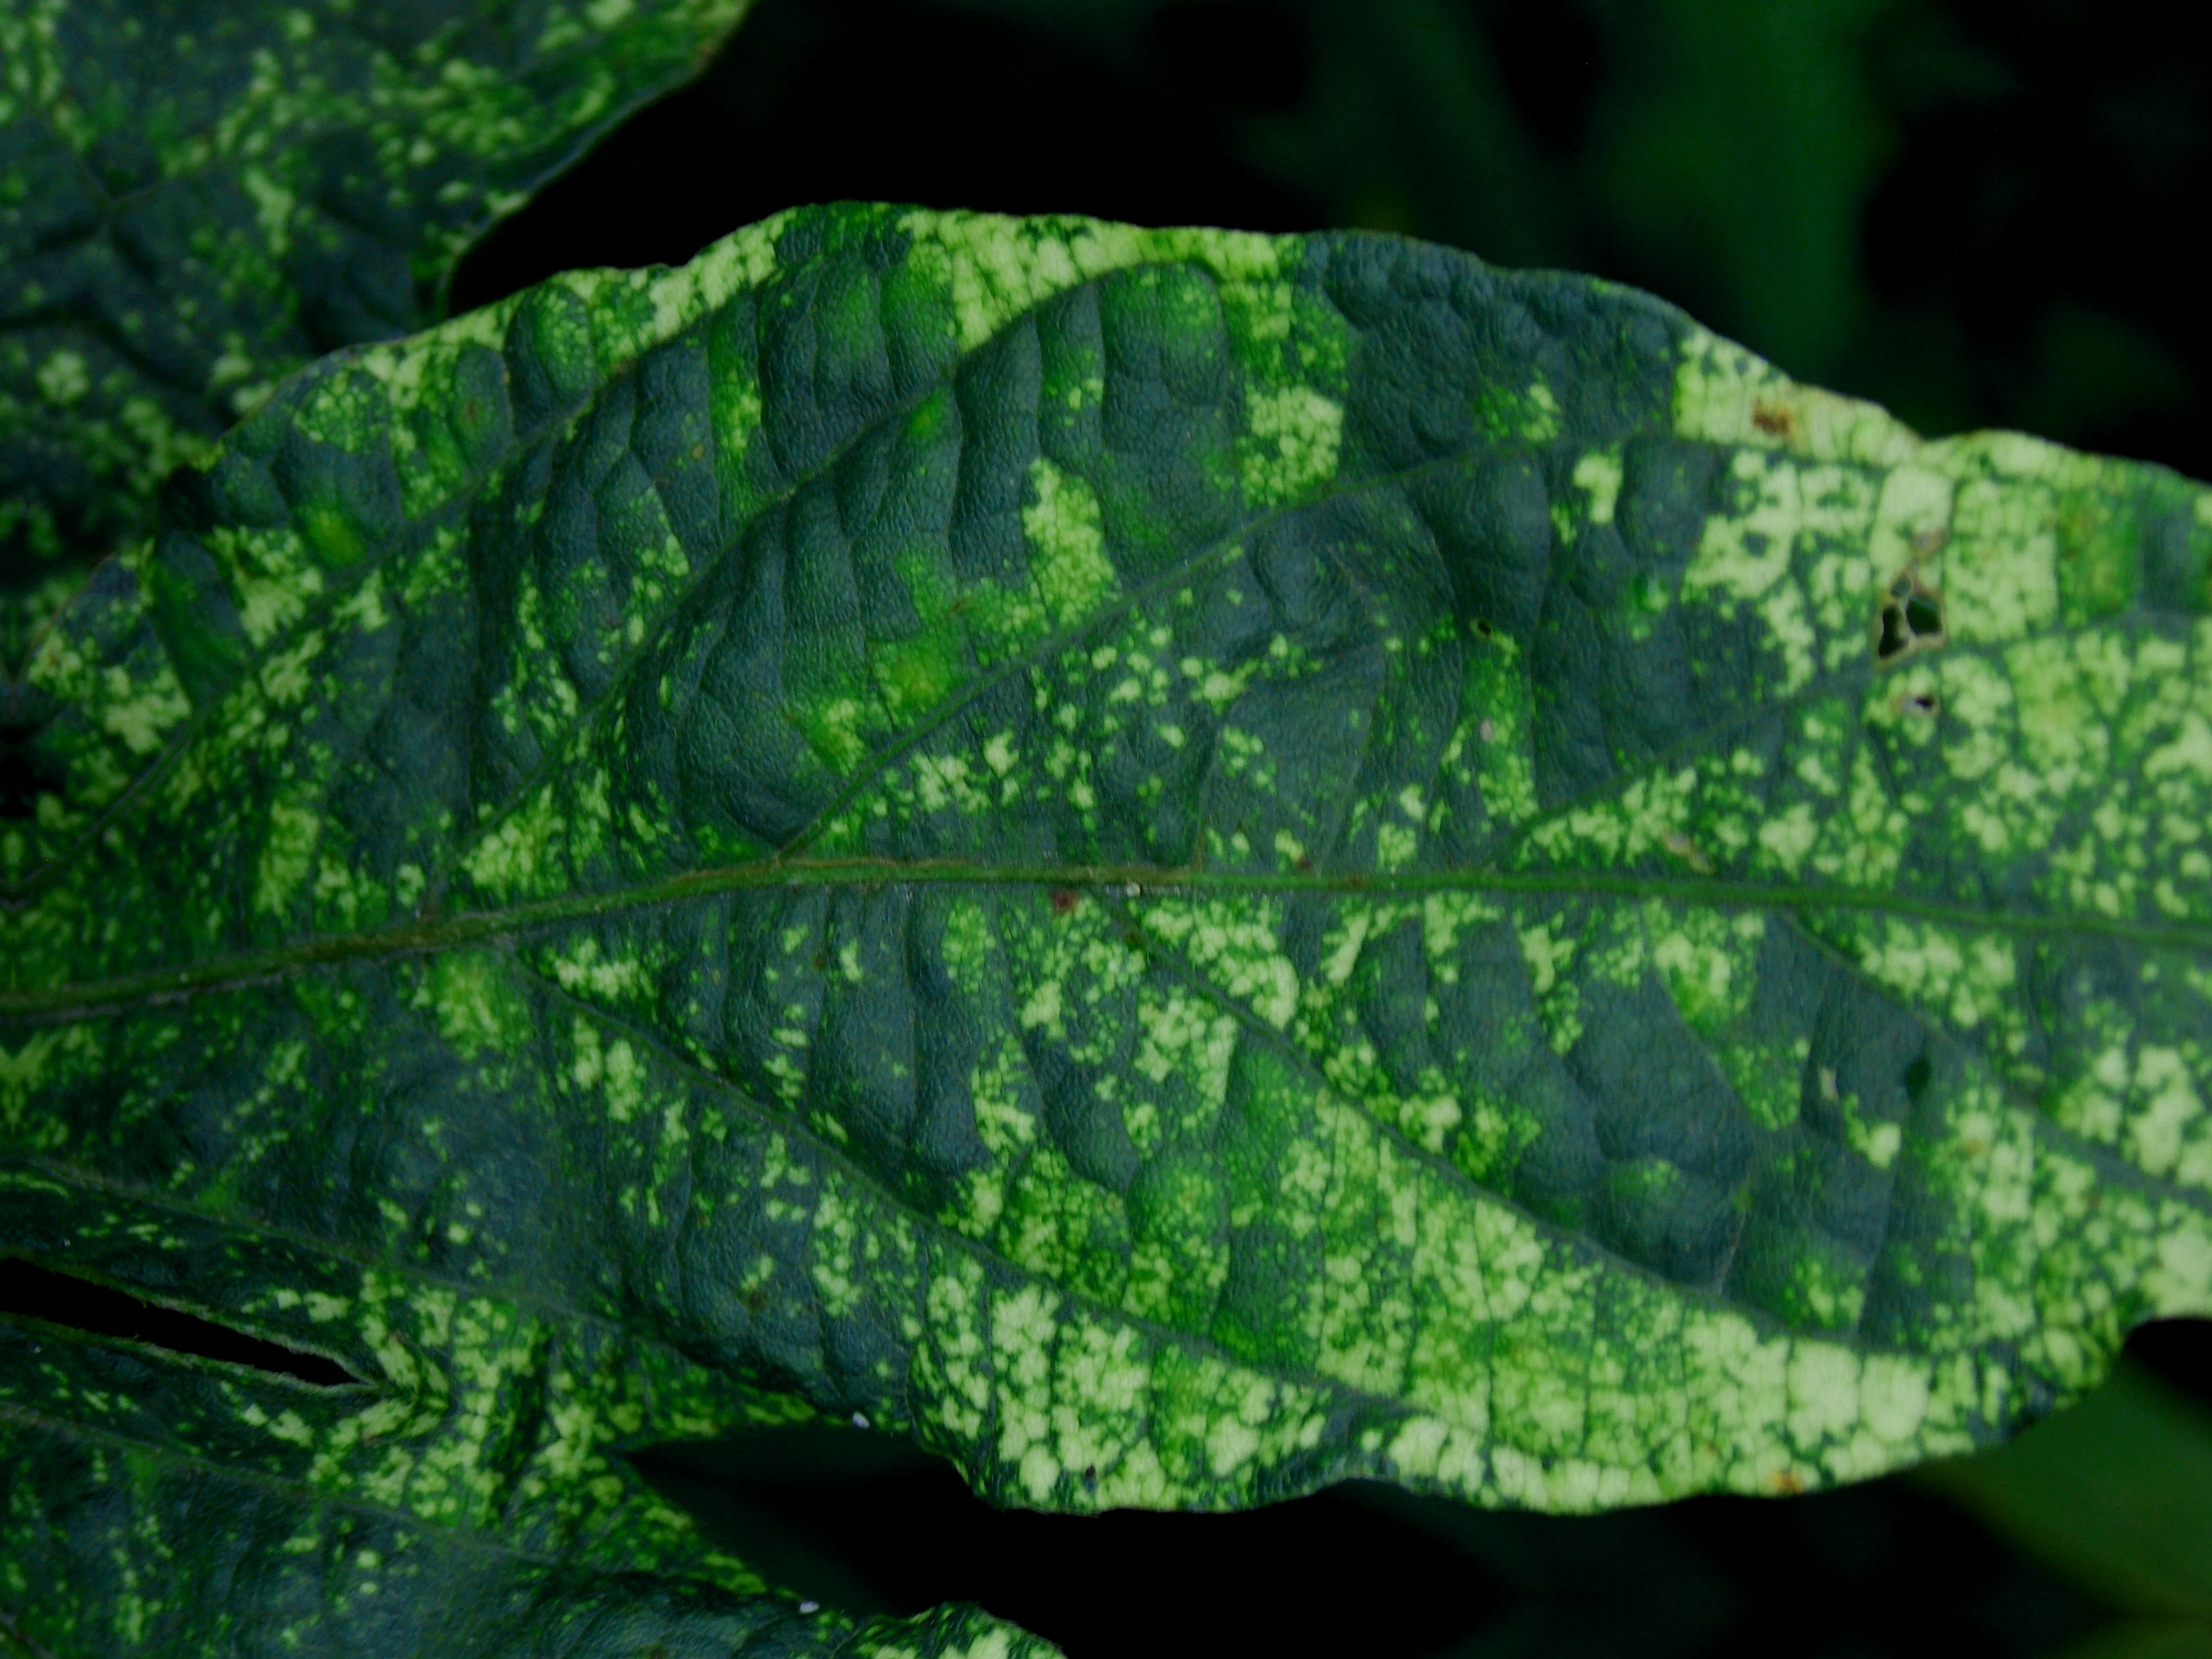
Label: Disease